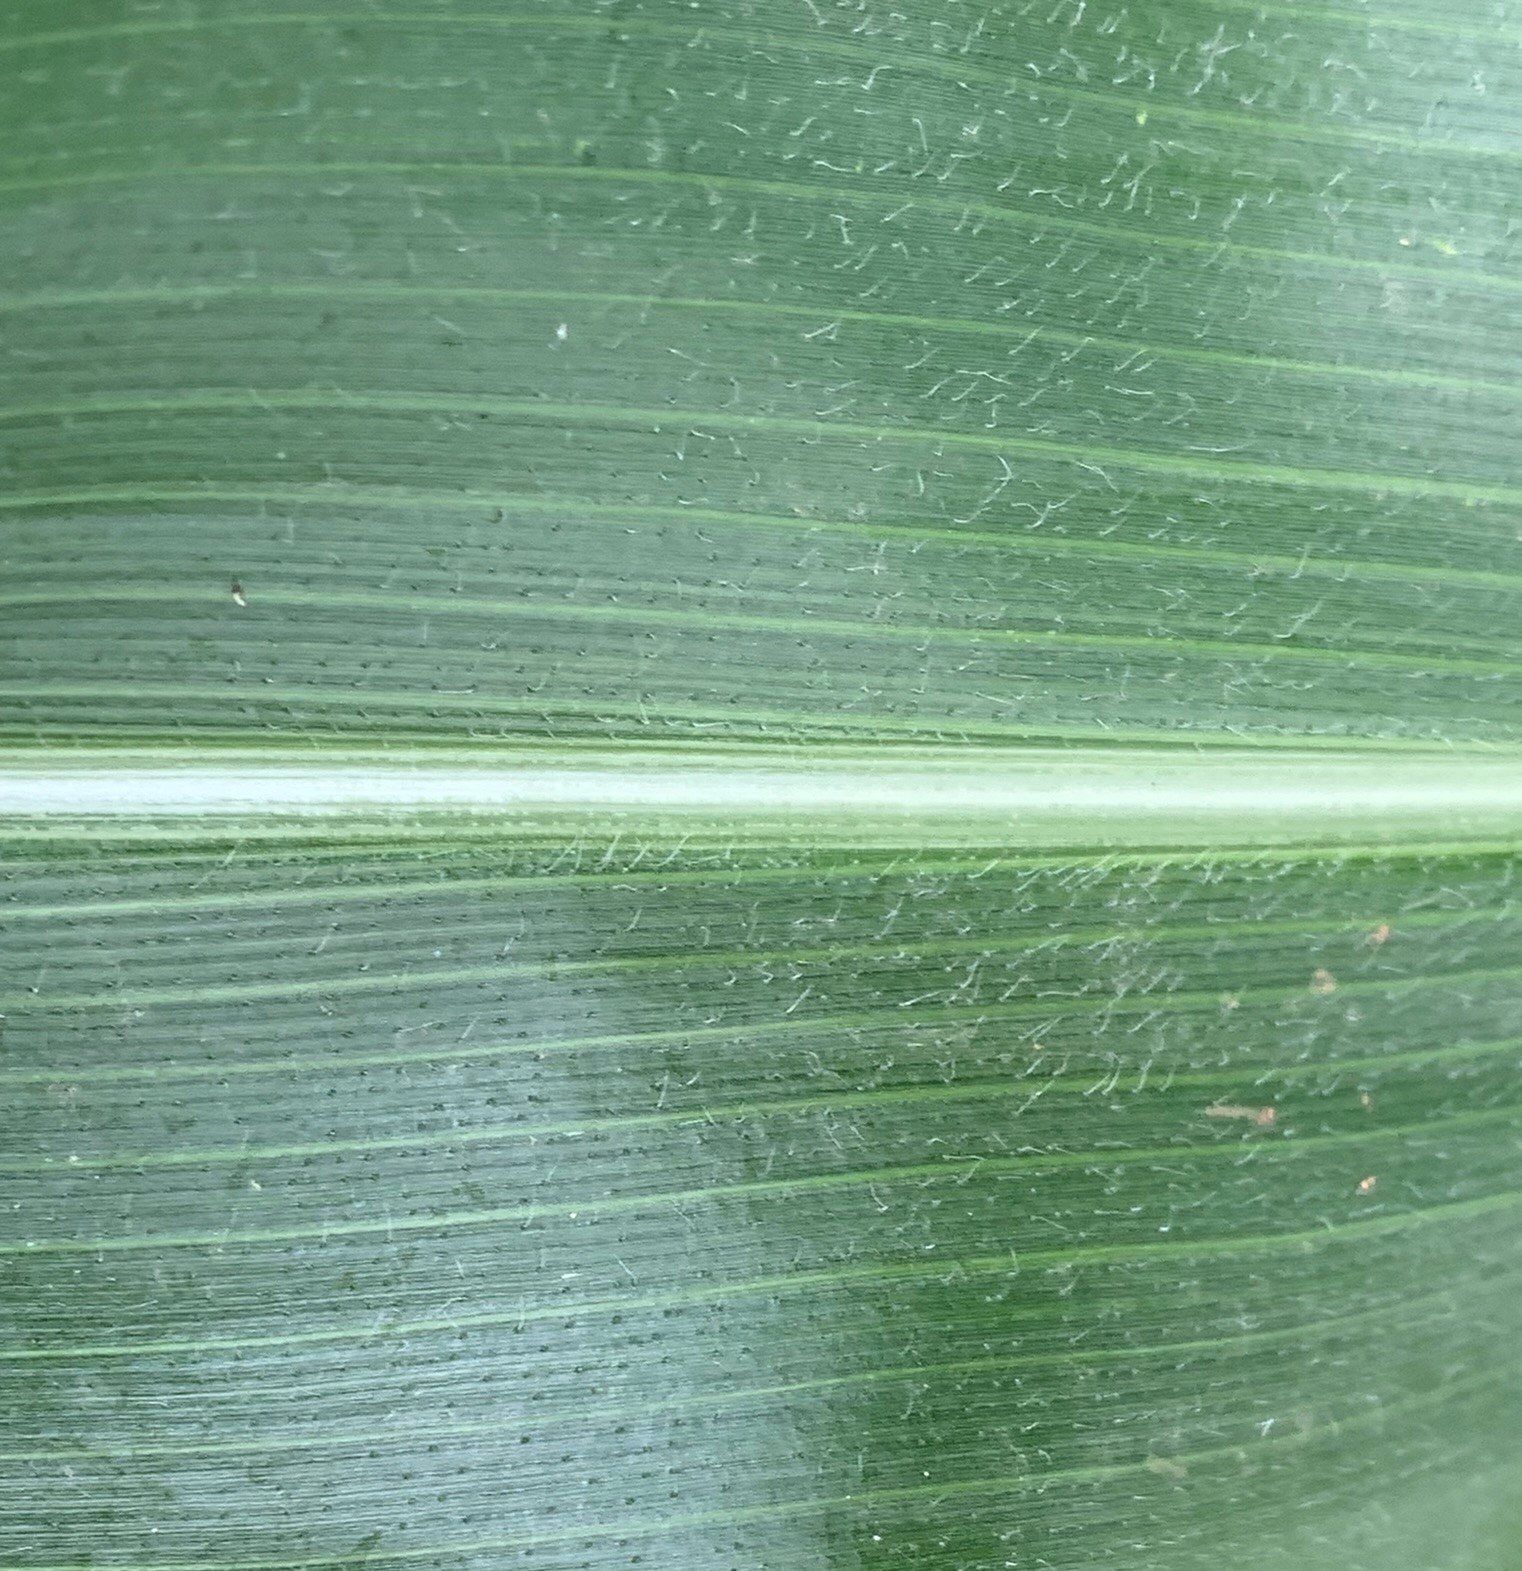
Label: Healthy